Marcia Price

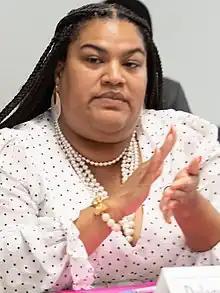

Marcia Simone "Cia" Price (born July 20, 1980) is an American politician serving as a member of the Virginia House of Delegates for the 95th district, which includes parts of the cities of Hampton and Newport News.